Tate Modern

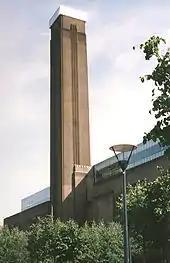
Chimney of Tate Modern. The "Swiss Light" at its top was designed by Michael Craig-Martin and the architects Herzog & de Meuron and was sponsored by the Swiss government. It was dismantled in May 2008.

Since the Tate Modern first opened in 2000, the collections have not been displayed in chronological order but have been arranged thematically into broad groups. Prior to the opening of the Switch House there were four of these groupings at a time, each allocated a wing on levels 3 and 5 (now levels 2 and 4).